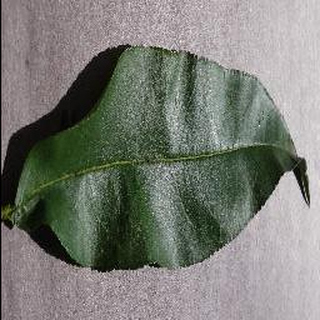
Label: healthy_peach